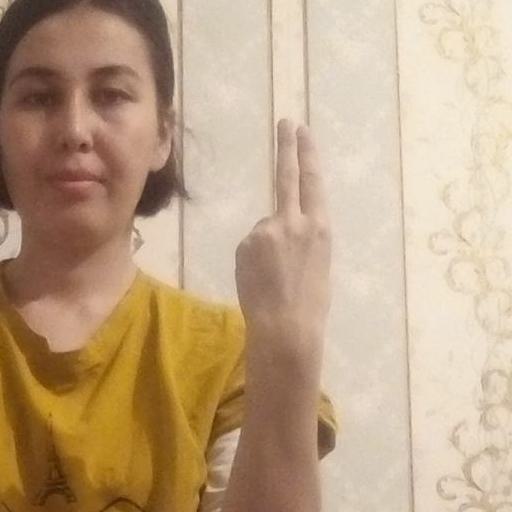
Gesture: two_up_inverted